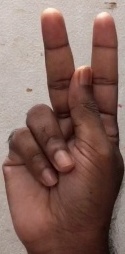
ASL sign: K